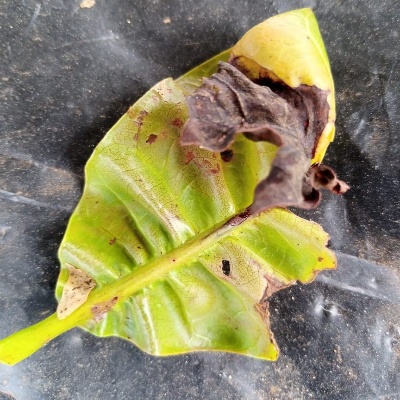
Crop: Cashew
Condition: leaf miner